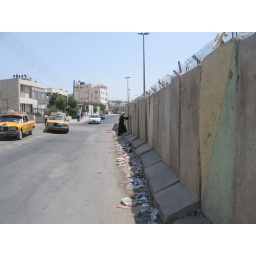
al-ram. wall still under construction here, but running down middle of the street.